Philips Tele-Game series

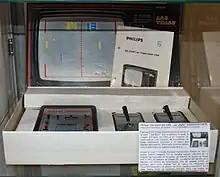
Philips Tele-Spiel 2208 in packaging

The Philips Tele-Game ES 2208 Las Vegas is the fifth console in the Philips Tele-Game series and was released in 1977. For the first time, the system's joysticks offer 2-dimensional instead of 1-dimensional movements. It uses an AY-3-8550 and therefore can output color and has a mass of ca. 800 g. It is powered by a 9 V DC power supply. Otherwise, the system is identical to the model ES 2204.